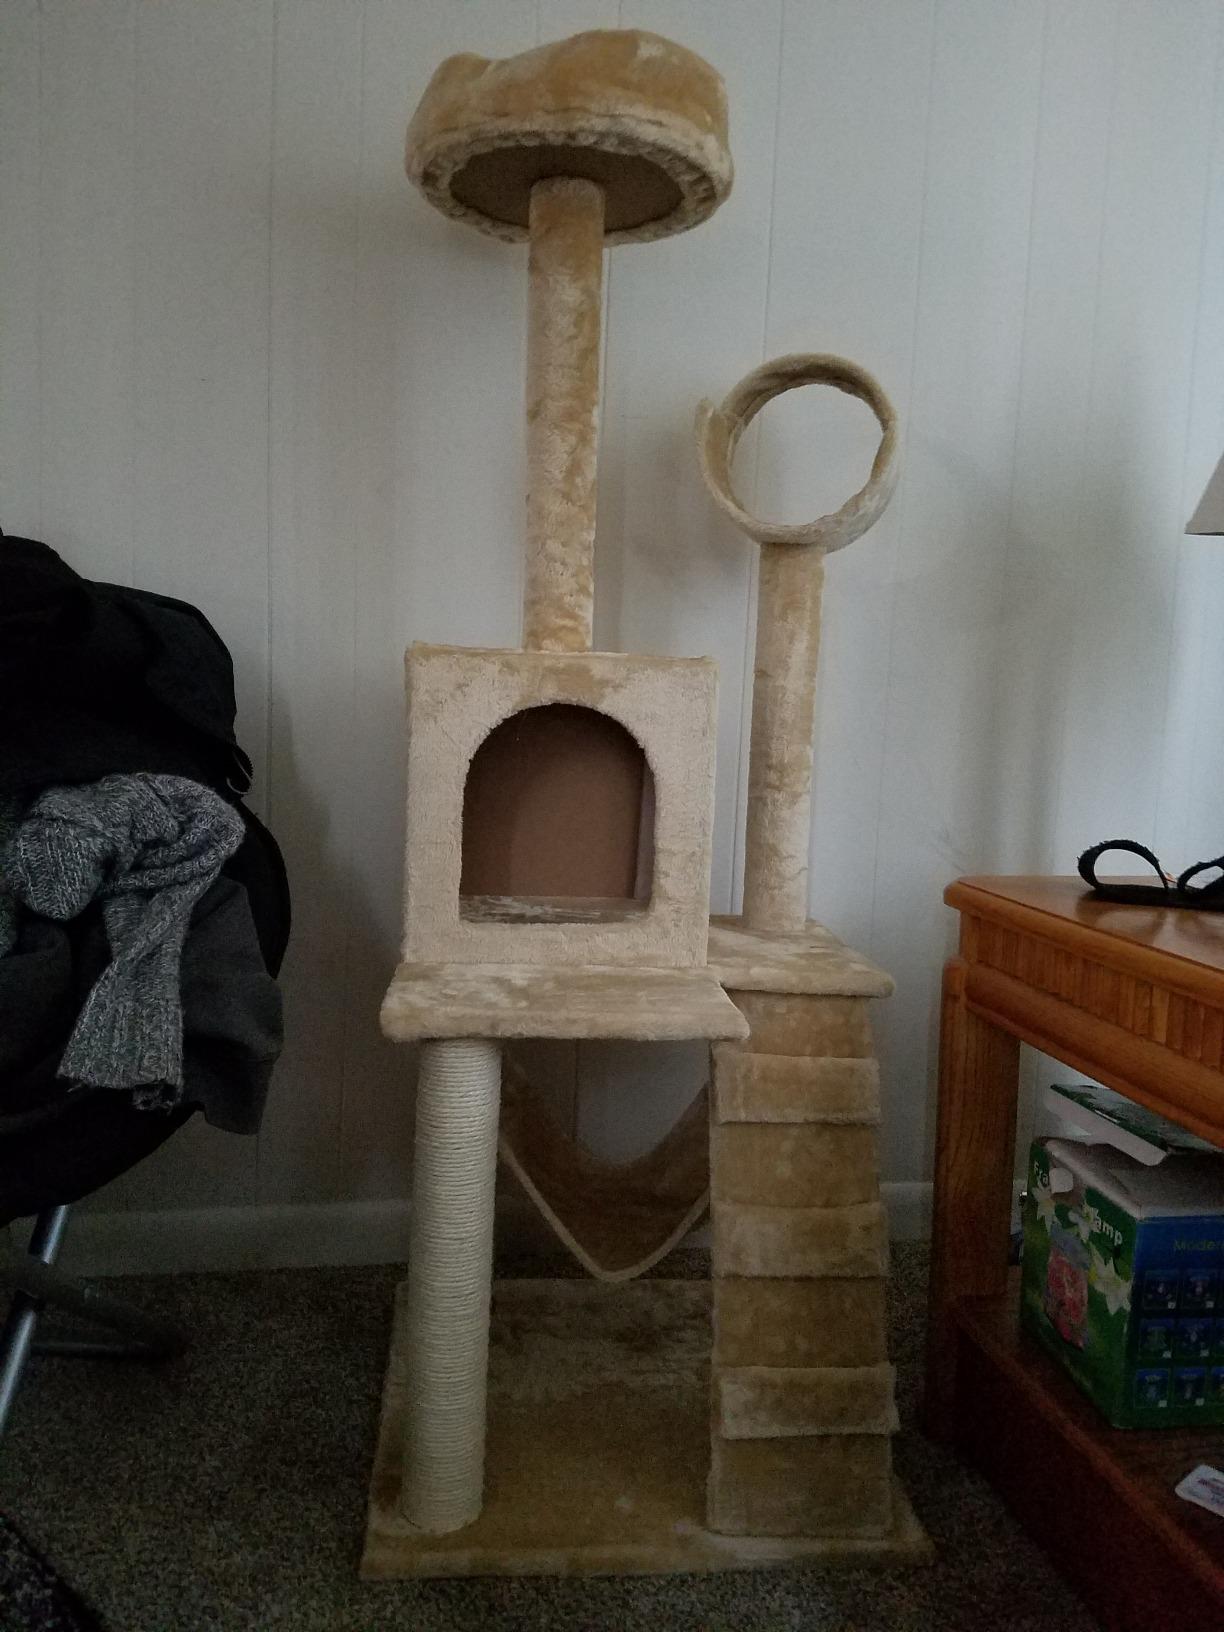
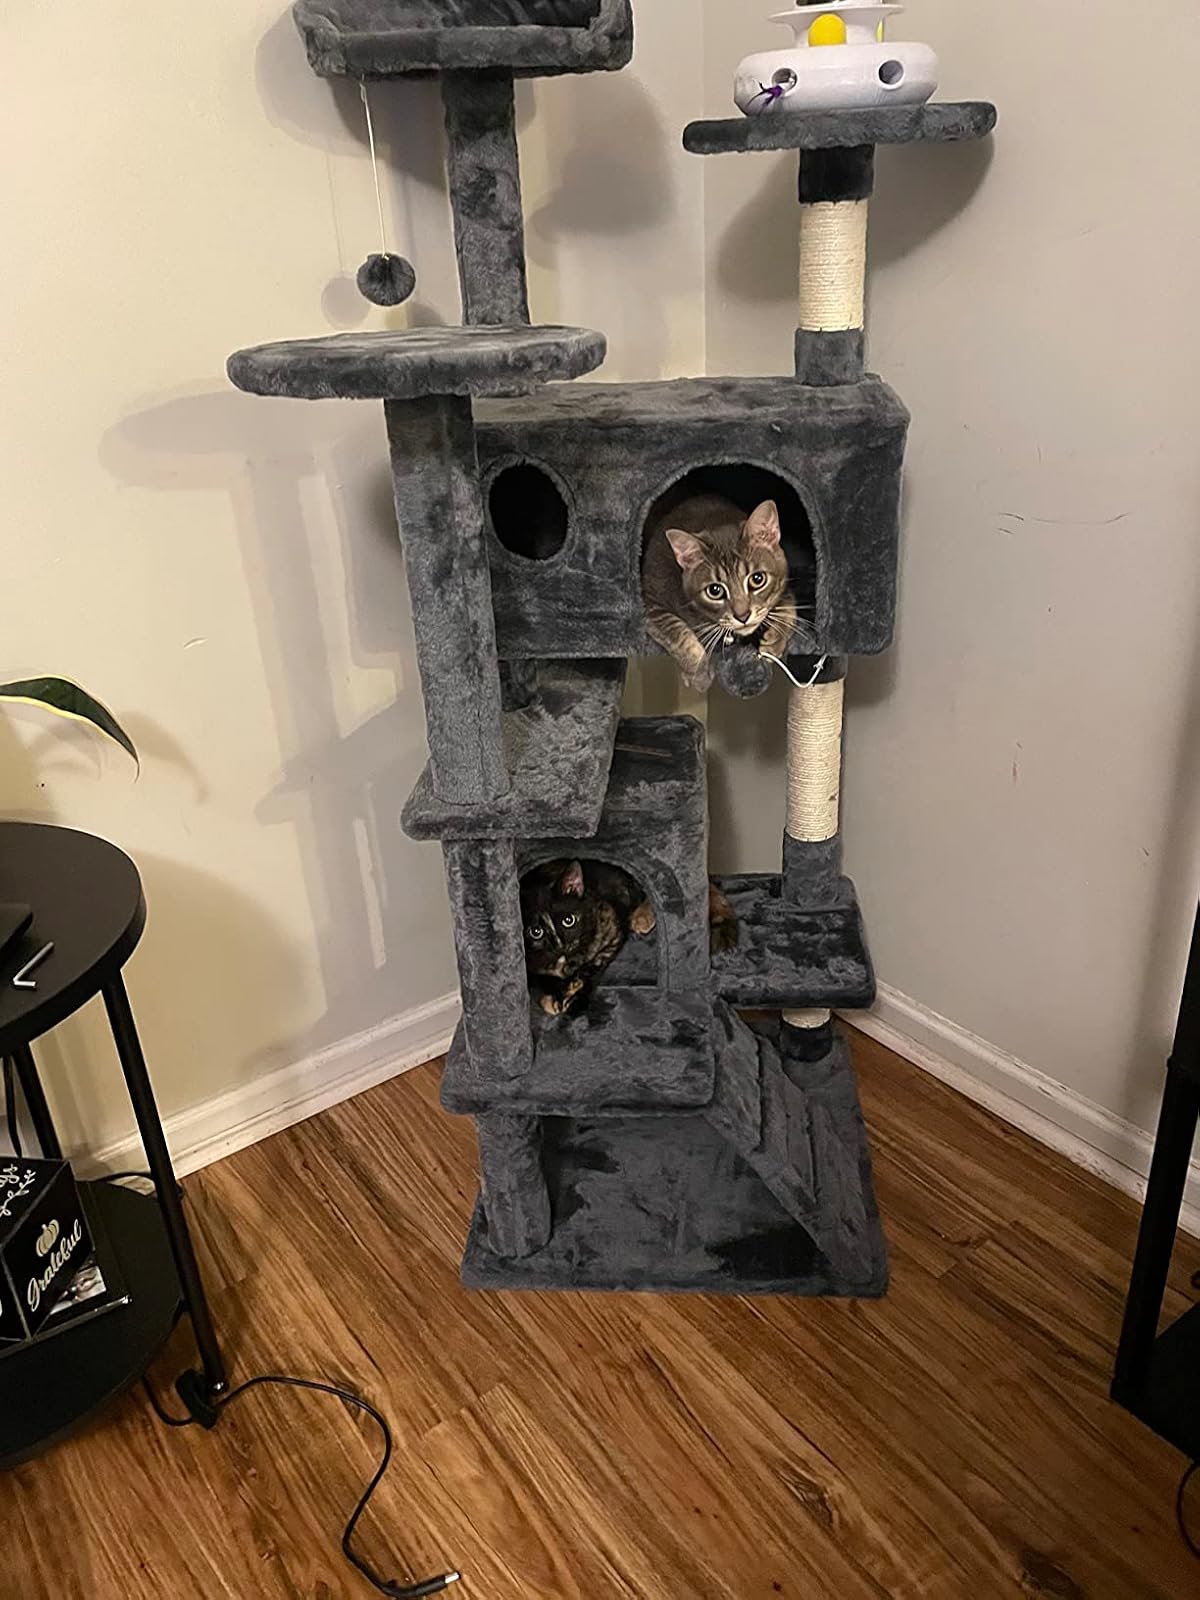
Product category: items_cat tree
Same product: no